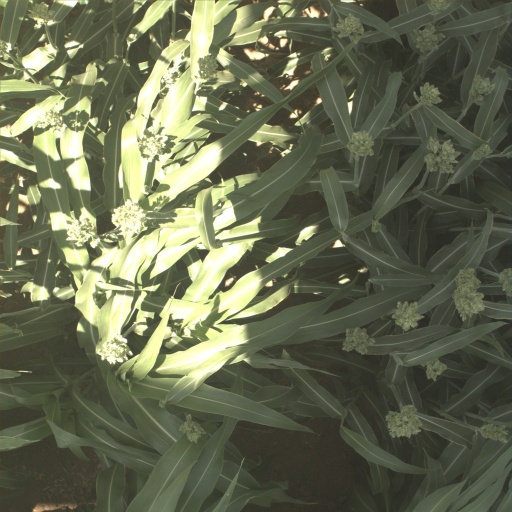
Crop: sorghum